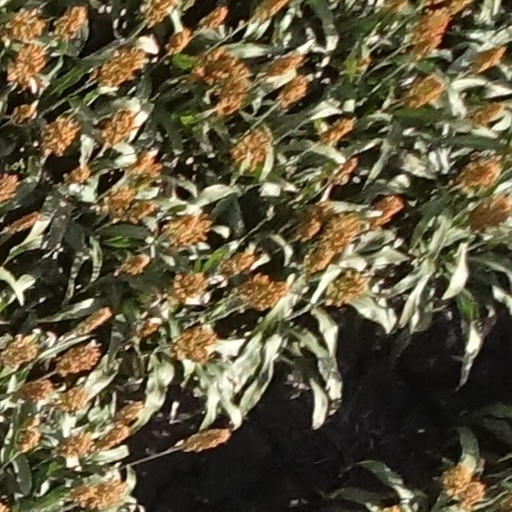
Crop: sorghum